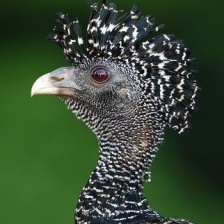
Species: WATTLED CURASSOW
Scientific name: CRAX GLOBULOSA